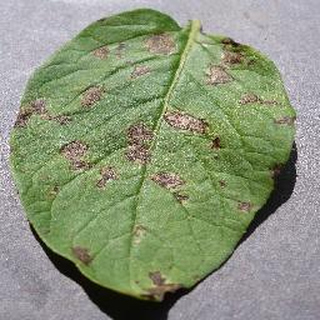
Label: potato_early_blight